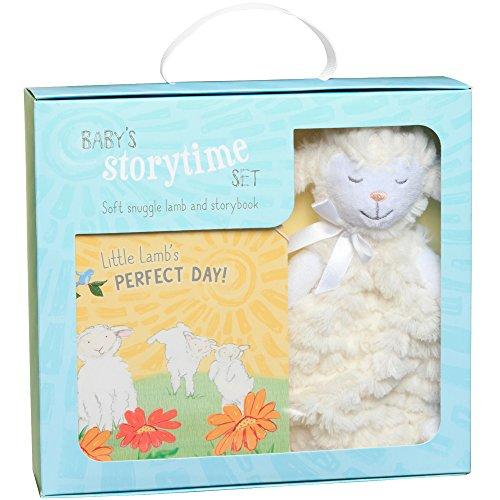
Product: C.R. Gibson Little Lamb's Perfect Day Board Book and Stuffed Animal Set for Newborns and Babies
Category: Toys & Games | Stuffed Animals & Plush Toys | Stuffed Animals & Teddy Bears
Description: Whether it's the fun story book, the adorable lamb stuffed animal, or both, our ''Little Lamb's Perfect Day'' set has something for every child to enjoy.
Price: $18.99